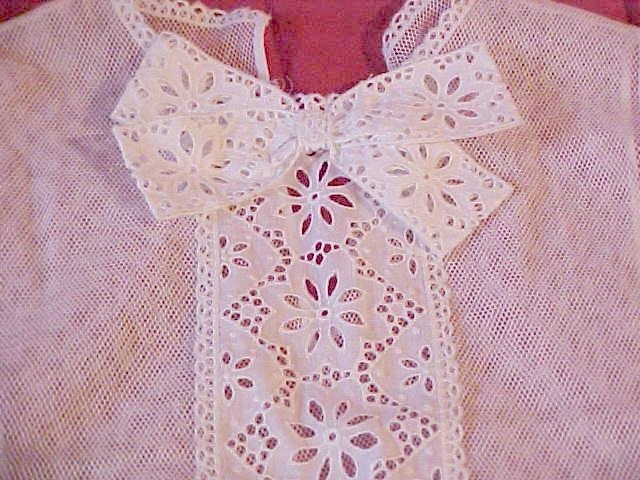
Texture: lacelike